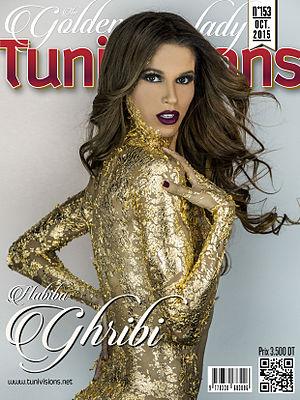
Couverture du numéro 153 du magazine tunisien Tunivisions.
Habiba Ghribi, née le 9 avril 1984 à Kairouan, est une athlète tunisienne, spécialiste des courses de fond et de demi-fond.
Tunivisions est un magazine tunisien rattaché à la presse people. Il appartient au groupe Media Visions Editing.